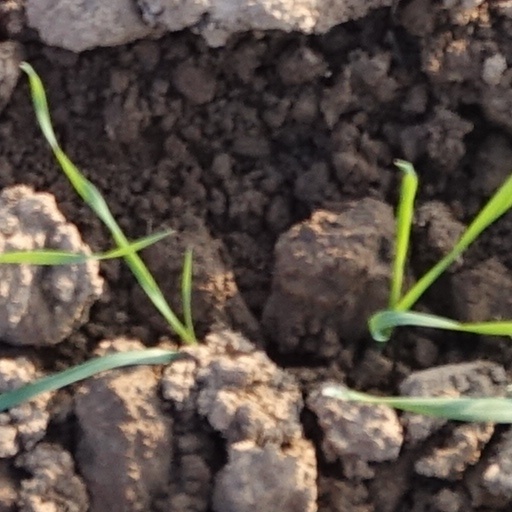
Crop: wheat